Grand Hotel (Auckland)

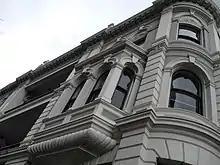
The façade today

At the time of the fire the hotel had just finished being refurbished in anticipation of hosting the Duke and Duchess of Cornwall during their stay in Auckland as part of the 1901 Royal Tour.